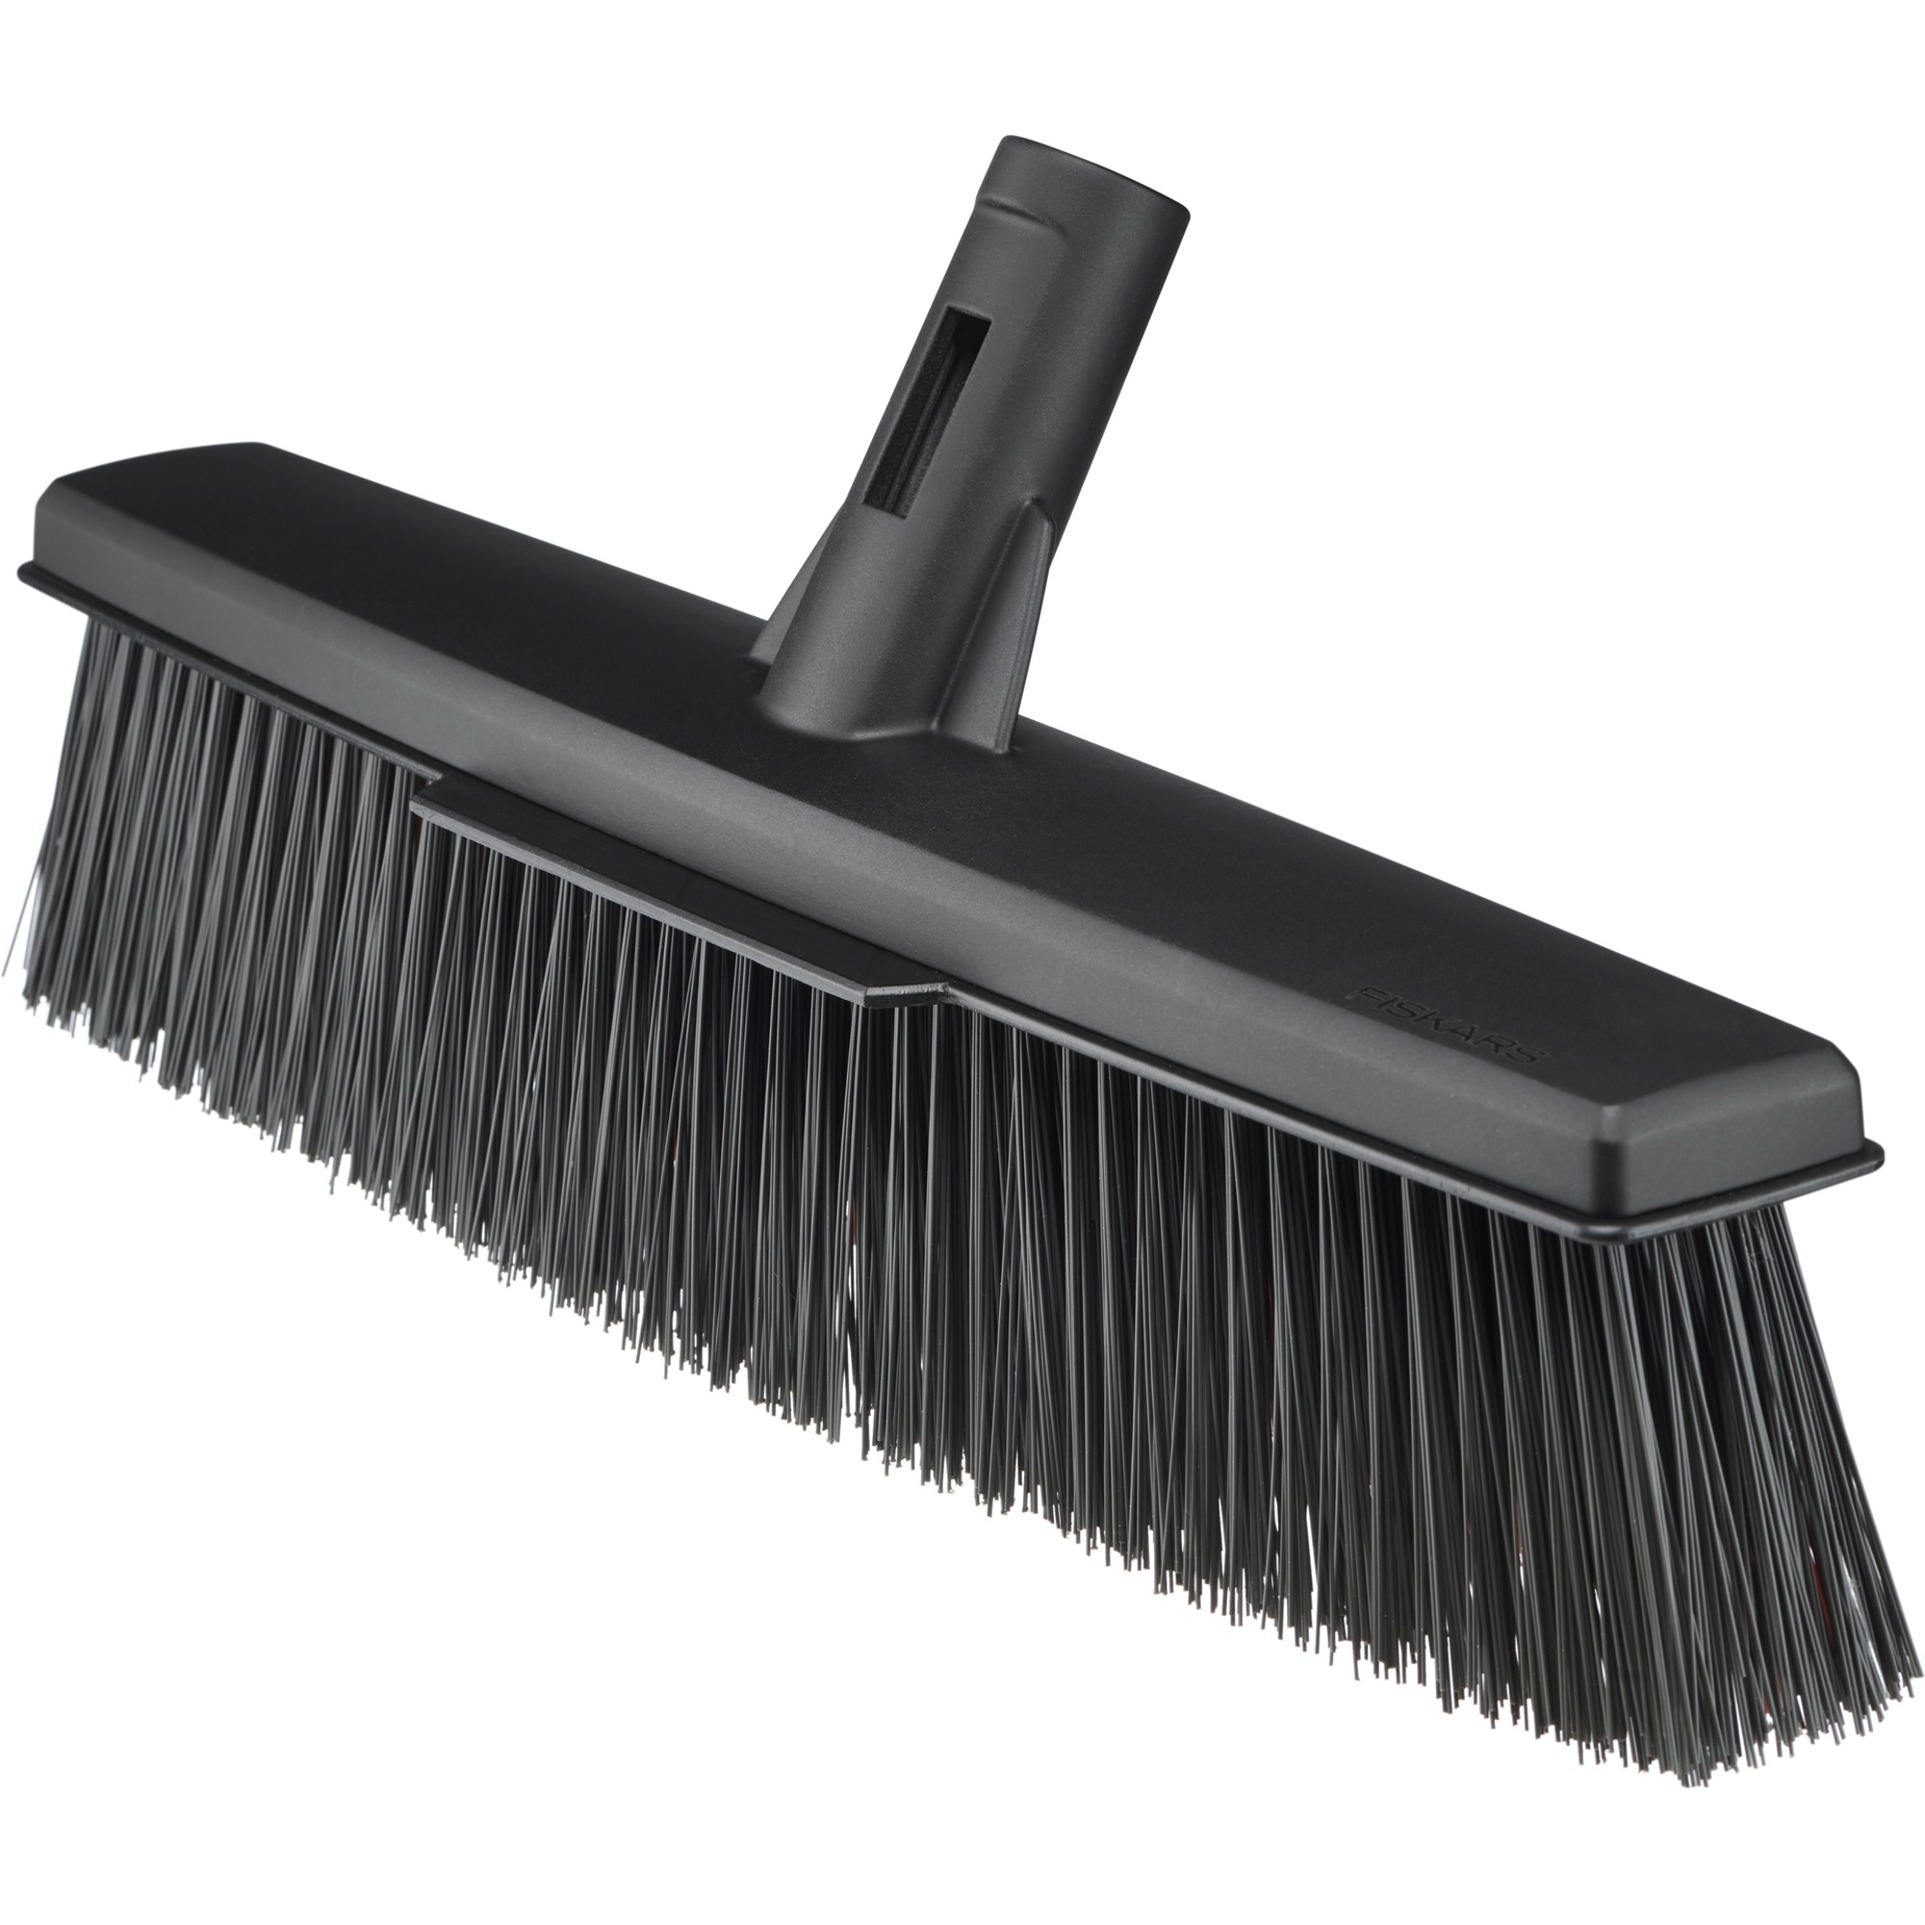
Fiskars Fiskars Solid bezem kop L
Fiskars Solid is een serie functionele gereedschappen waarmee je moeiteloos klussen klaart. Ze laten je niet in de steek. Gemaakt om lang mee te gaan Te combineren met de Solid steel Te gebruiken als universele tuinbezem Voor het vegen van stoepen, patio's en andere tuinoppervlakken Ook geschikt voor grote gebieden zoals opritten en garages
Brand: Fiskars
Category: Home & Garden > Lawn & Garden > Outdoor Living > Outdoor Umbrella & Sunshade Accessories